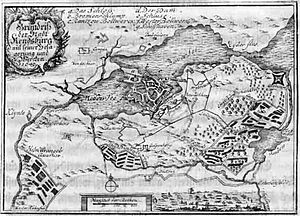
Rendsborg / Geografi
Byen i 1756
Rendsborg er en by i det nordlige Tyskland, beliggende i Slesvig-Holsten ved Kielerkanalen og Ejderen, som den gamle hærvej krydsede her. Byen knytter sig både til Sydslesvig og Holsten og har ca. 28.000 indbyggere.